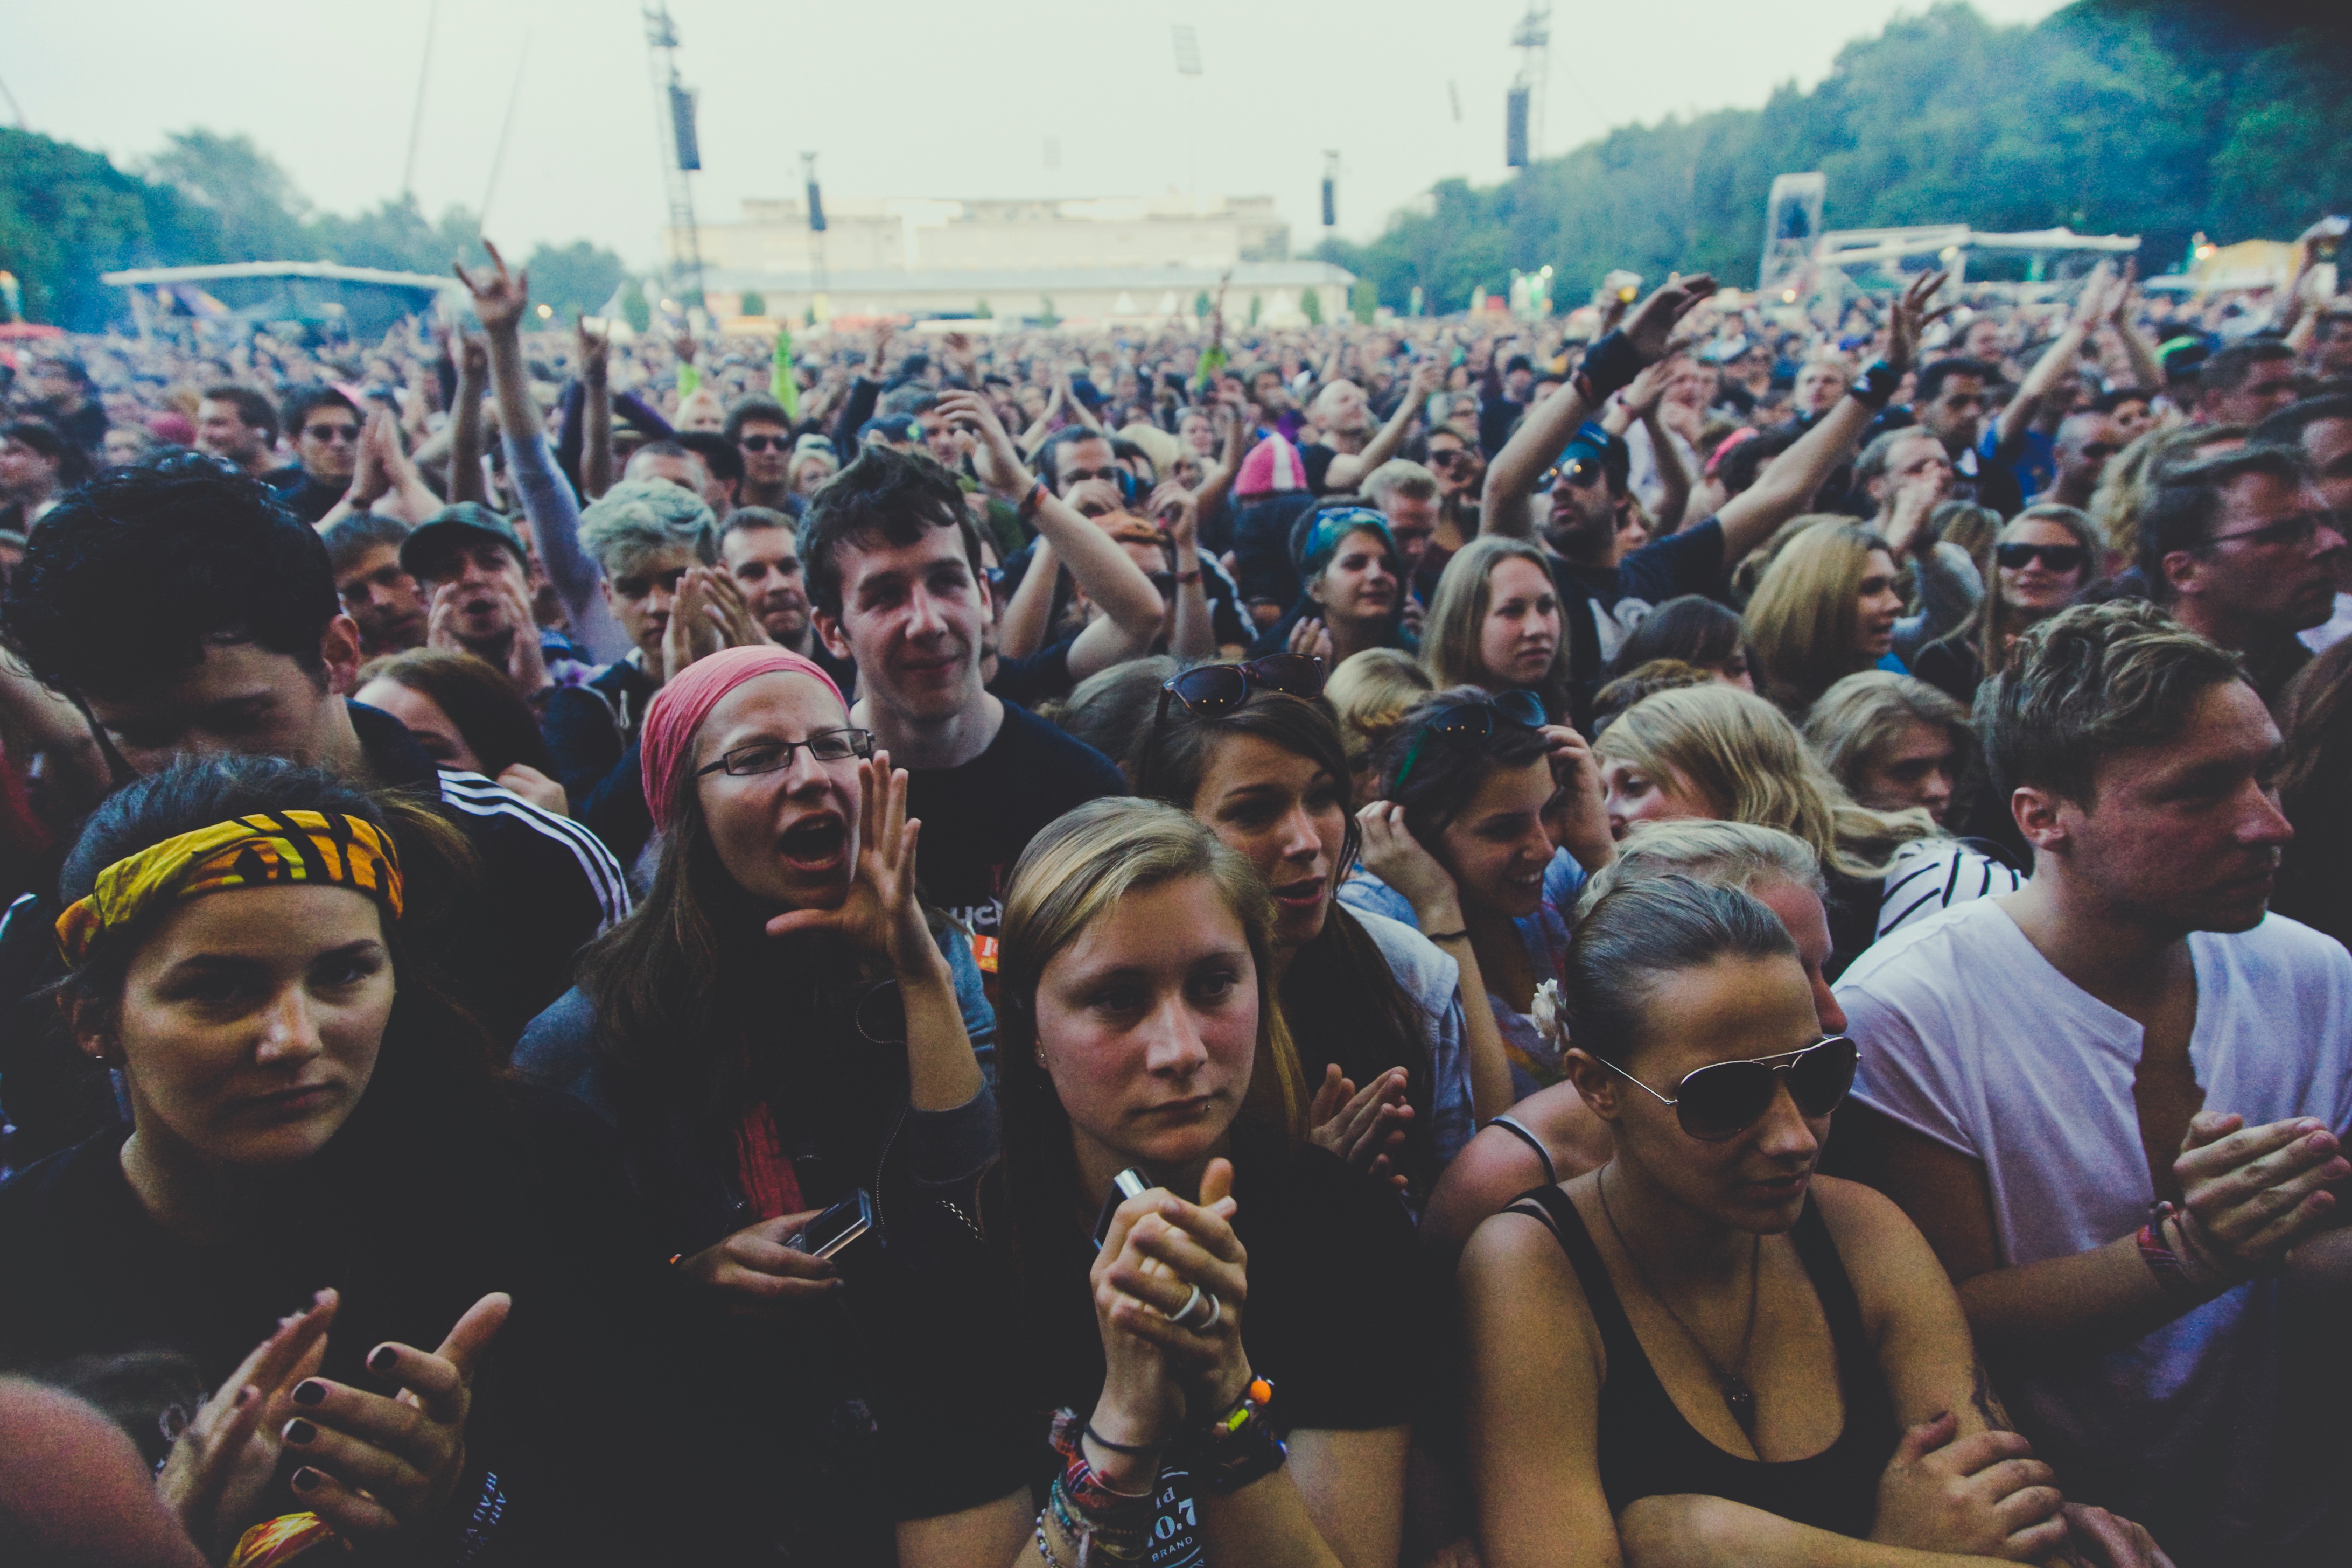
people, crowd, audience, festival, protest